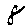
Label: 8